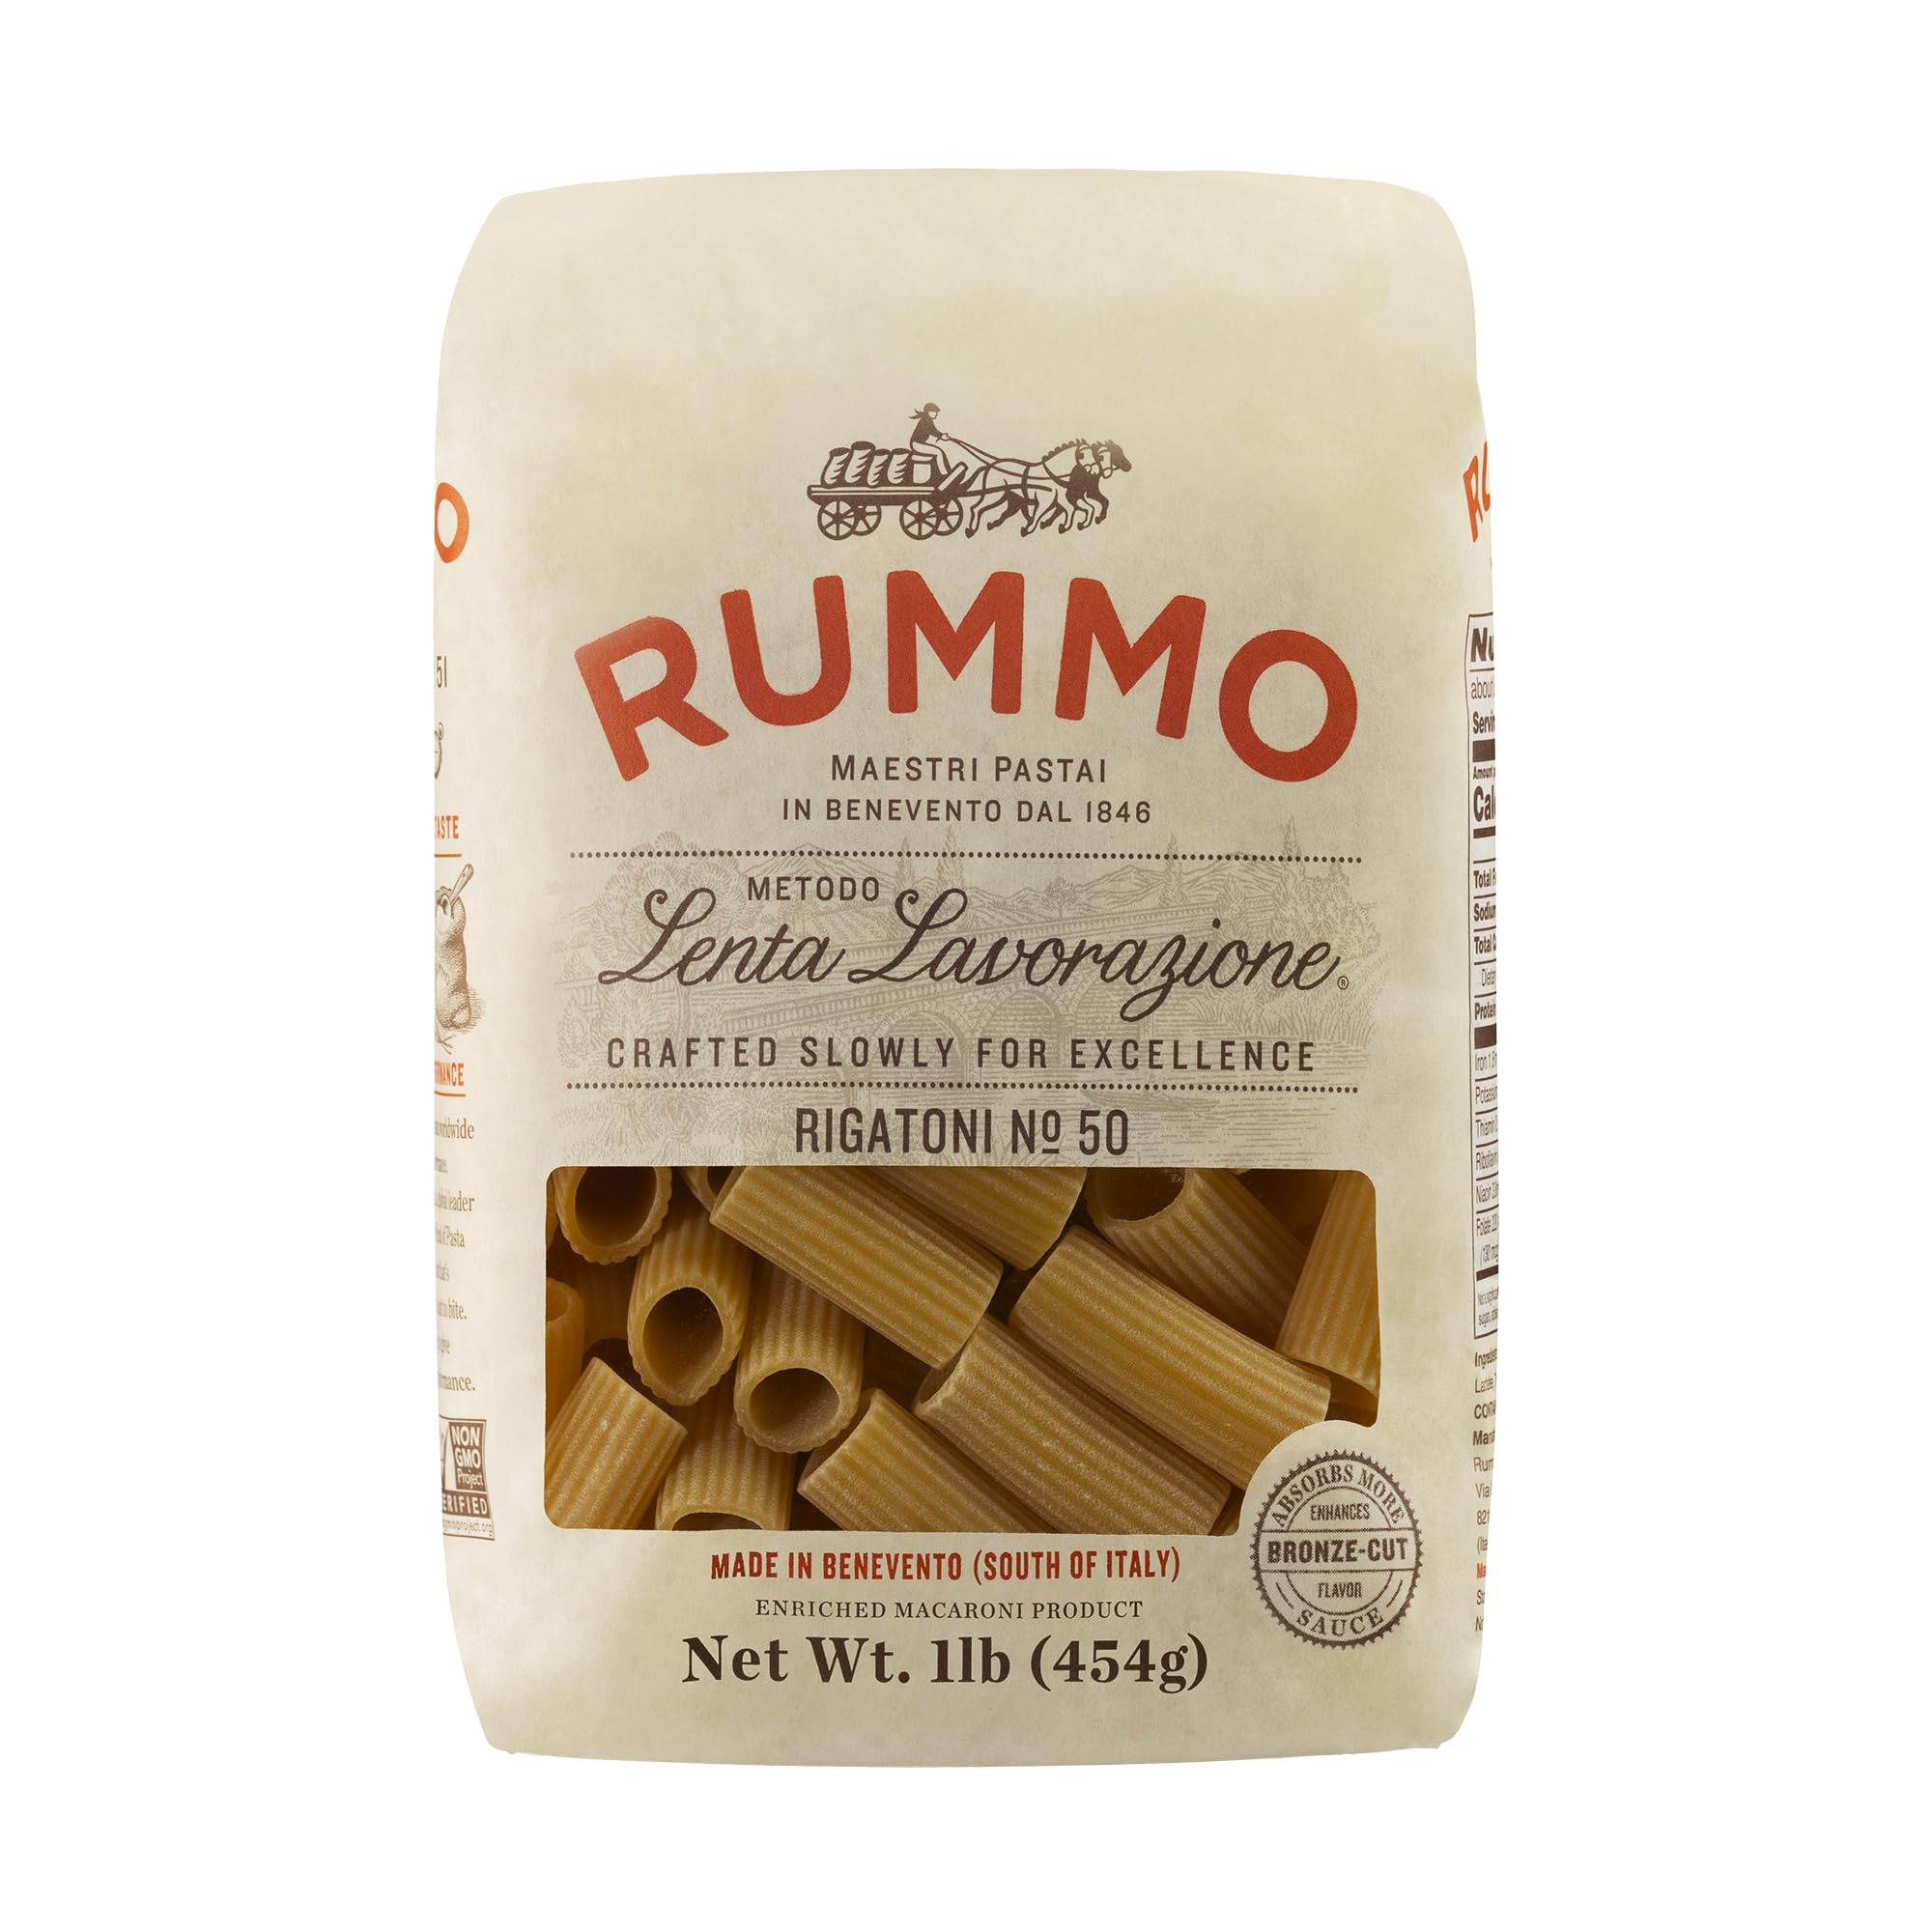
Item Name: Rummo Rigatoni Pasta N.50 - Rigatoni Pasta Noodles, Italian Tube Pasta, Bronze Cut Pasta, Dry Pasta, Durum Wheat Pasta - 16 Ounce (Pack of 5)
Bullet Point 1: VERSATILE PAIRING - The ample, ridged tubes of Rigatoni, allows the sauce to cling to the ridges and enhance the overall flavor, making it versatile in various dishes
Bullet Point 2: RESTAURANT QUALITY - With a cooking time of just 14 minutes, Rigatoni N.50 allows for a convenient and efficient meal, ideal for busy schedules without compromising on quality
Bullet Point 3: CRAFTED SLOWLY - Lenta Lavorazione is our exclusive slow production method. The slowness with which we work the best ingredients results in pasta with notable, inherent qualities
Bullet Point 4: HIGH QUALITY INGREDIENTS - Crafted from Durum Wheat Semolina, our pasta is made with the finest natural ingredients, delivering a high-quality pasta with exceptional taste and texture
Bullet Point 5: MADE IN ITALY - Made in Bevento, located in the south of Italy, this pasta captures the essence of Italian culinary tradition, bringing an authentic touch to your table
Value: 80.0
Unit: Ounce

Price: 11.95